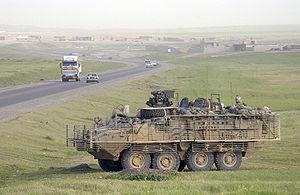
Protector M151 est un système d'arme télécommandé, fabriqué par Kongsberg Defence & Aerospace de Norvège et Thales Group en France et mettant en œuvre une mitrailleuse lourde.